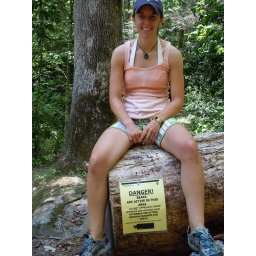
Bear attack warning at campsite where woman was killed a week earlier by a black bear